Nyu Dam

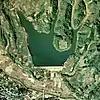
Aerial view of Nyū Dam

Nyu Dam is an earthfill dam located in Gunma Prefecture in Japan. The dam is used for irrigation. The catchment area of the dam is 14.6 km. The dam impounds about 23 ha of land when full and can store 1447 thousand cubic meters of water. The construction of the dam was started in 1936 and completed in 1952.